Brisbane Synagogue

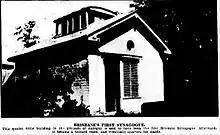
Stables at Aubigny, North Quay, 1930, incorrectly identified as Brisbane's first synagogue.

The Jewish families who settled in Queensland from the time of Separation formed the nucleus of the Brisbane Hebrew Congregation founded in Brisbane in 1865. As an interim measure the congregation worshipped in a number of venues in Queen Street, Edward Street, George Street, and Albert Street. For a long time the stables building in the grounds of Samuel Davis's home at North Quay (later known as Aubigny), was incorrectly believed to have been the site of the first synagogue. Meanwhile they were raising money through various land speculations to purchase a site and build a Synagogue. The present site was purchased by R. B. Lewin and sold to the congregation for . In 1885 designs for a Synagogue were sought from architects and plans submitted by Edward Wells Russell were accepted. Russell however decided not to undertake the commission, but instead transferred his ownership of the design to his brother-in-law, Arthur Morry, who worked in the Queensland Colonial Architect's office. The foundation stone was laid on 7 July 1885 and a bottle containing coins, newspapers and documents was embedded beneath it. The foundation stone is no longer visible following the raising of the level of Margaret Street, and it is believed that the courtyard of the Synagogue was raised at the same time. This is supported by the fact that ventilated arches for the basement are now located well below ground level.